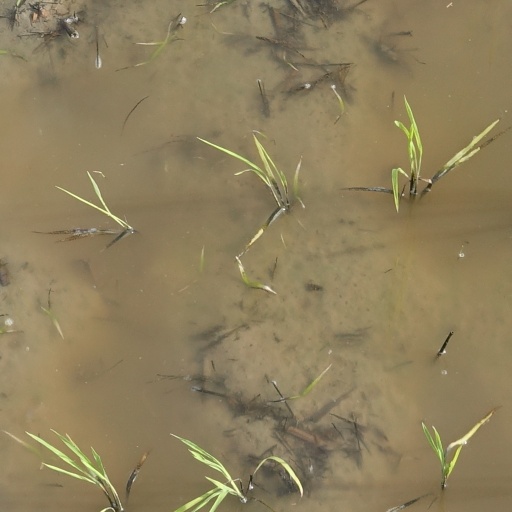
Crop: rice